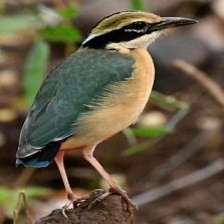
Species: INDIAN PITTA
Scientific name: PITTA BRACHYURA